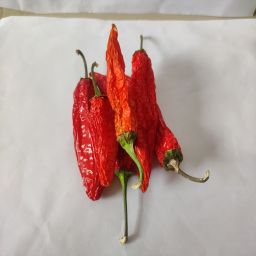
Crop: New Mexico Green Chile
Quality: Dried